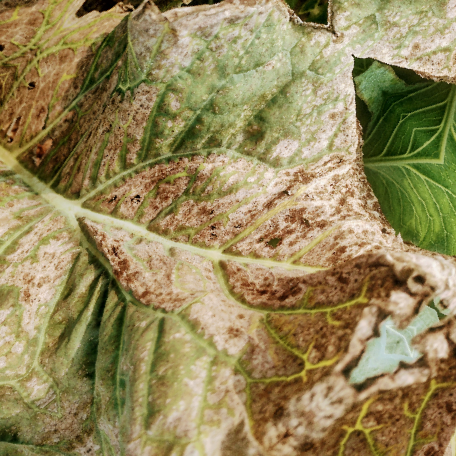
Label: Downy Mildew